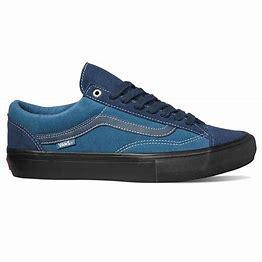
Brand: Vans
Model: Style 36 Skate